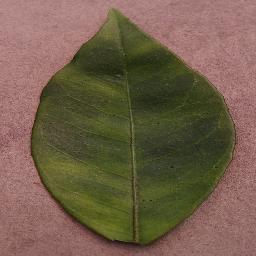
Label: Orange___Haunglongbing_(Citrus_greening)